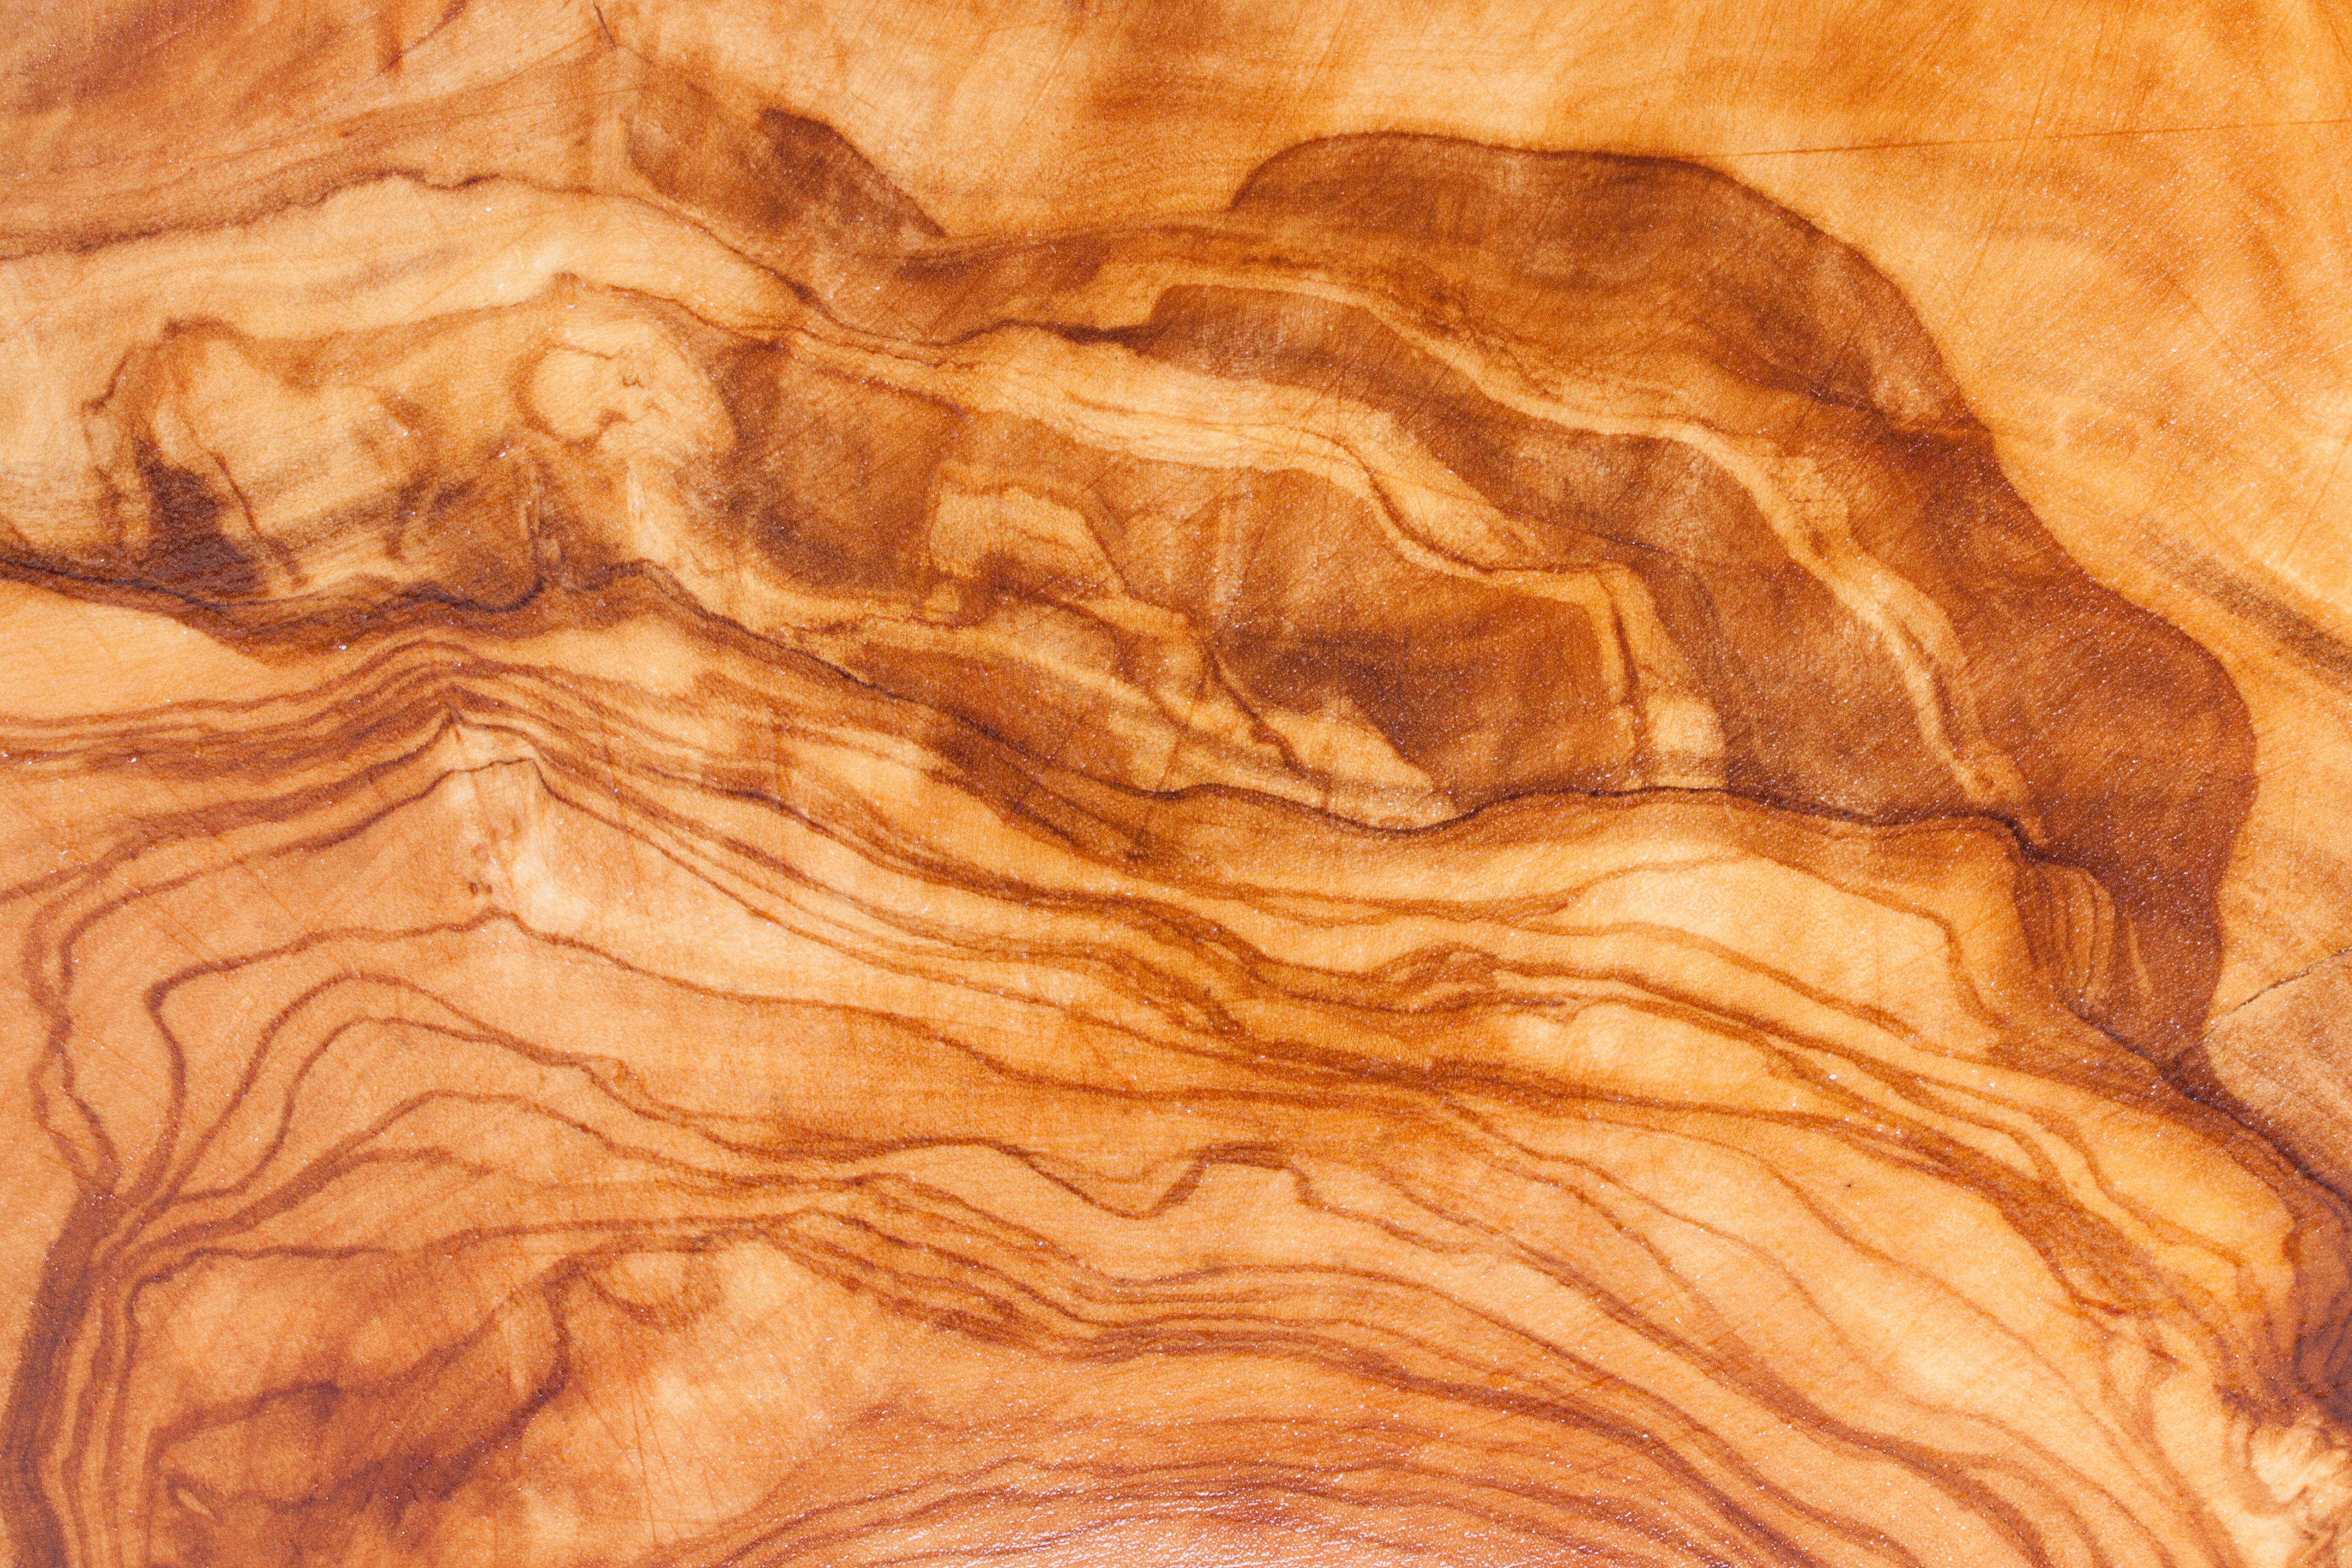
structure, wood, grain, texture, floor, formation, natural, brown, background, geology, cutting board, carving, fund, olive wood, oiled, geological phenomenon